Tomáš Jurčo

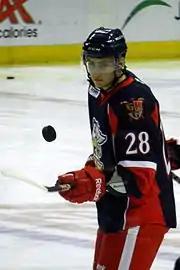
Jurčo with the Griffins.

On 7 August 2012, Jurčo signed a three-year, entry-level contract with the Red Wings. He was then assigned to the team's American Hockey League (AHL) affiliate, the Grand Rapids Griffins, for the 2012–13 season. He recorded 14 goals and 14 assists in 74 games in his first professional season. Jurčo was among the team's leading scorers during the 2013 Calder Cup playoffs, recording eight goals and six assists to help lead the Griffins to the Calder Cup championship over the Syracuse Crunch.